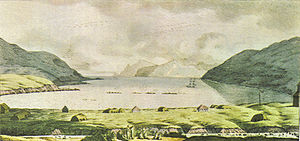
Otto von Kotzebue / Ekspeditionerne i Stillehavet / Rjurik-ekspeditionen 1815-1818
Unalaska. Tegning af Louis Choris
Otto von Kotzebue var en tyskbaltisk søfarer og opdagelsesrejsende i russisk tjeneste. I løbet af sine ekspeditioner i Stillehavet opdagede han ca. 400 øer. I sin levetid gennemførte Kotzebue tre jordsomsejlinger.